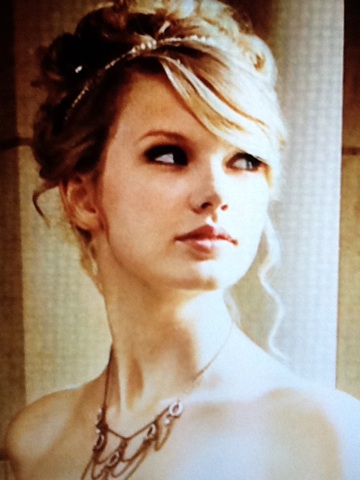Question: Who is this?
Answer: taylor swift